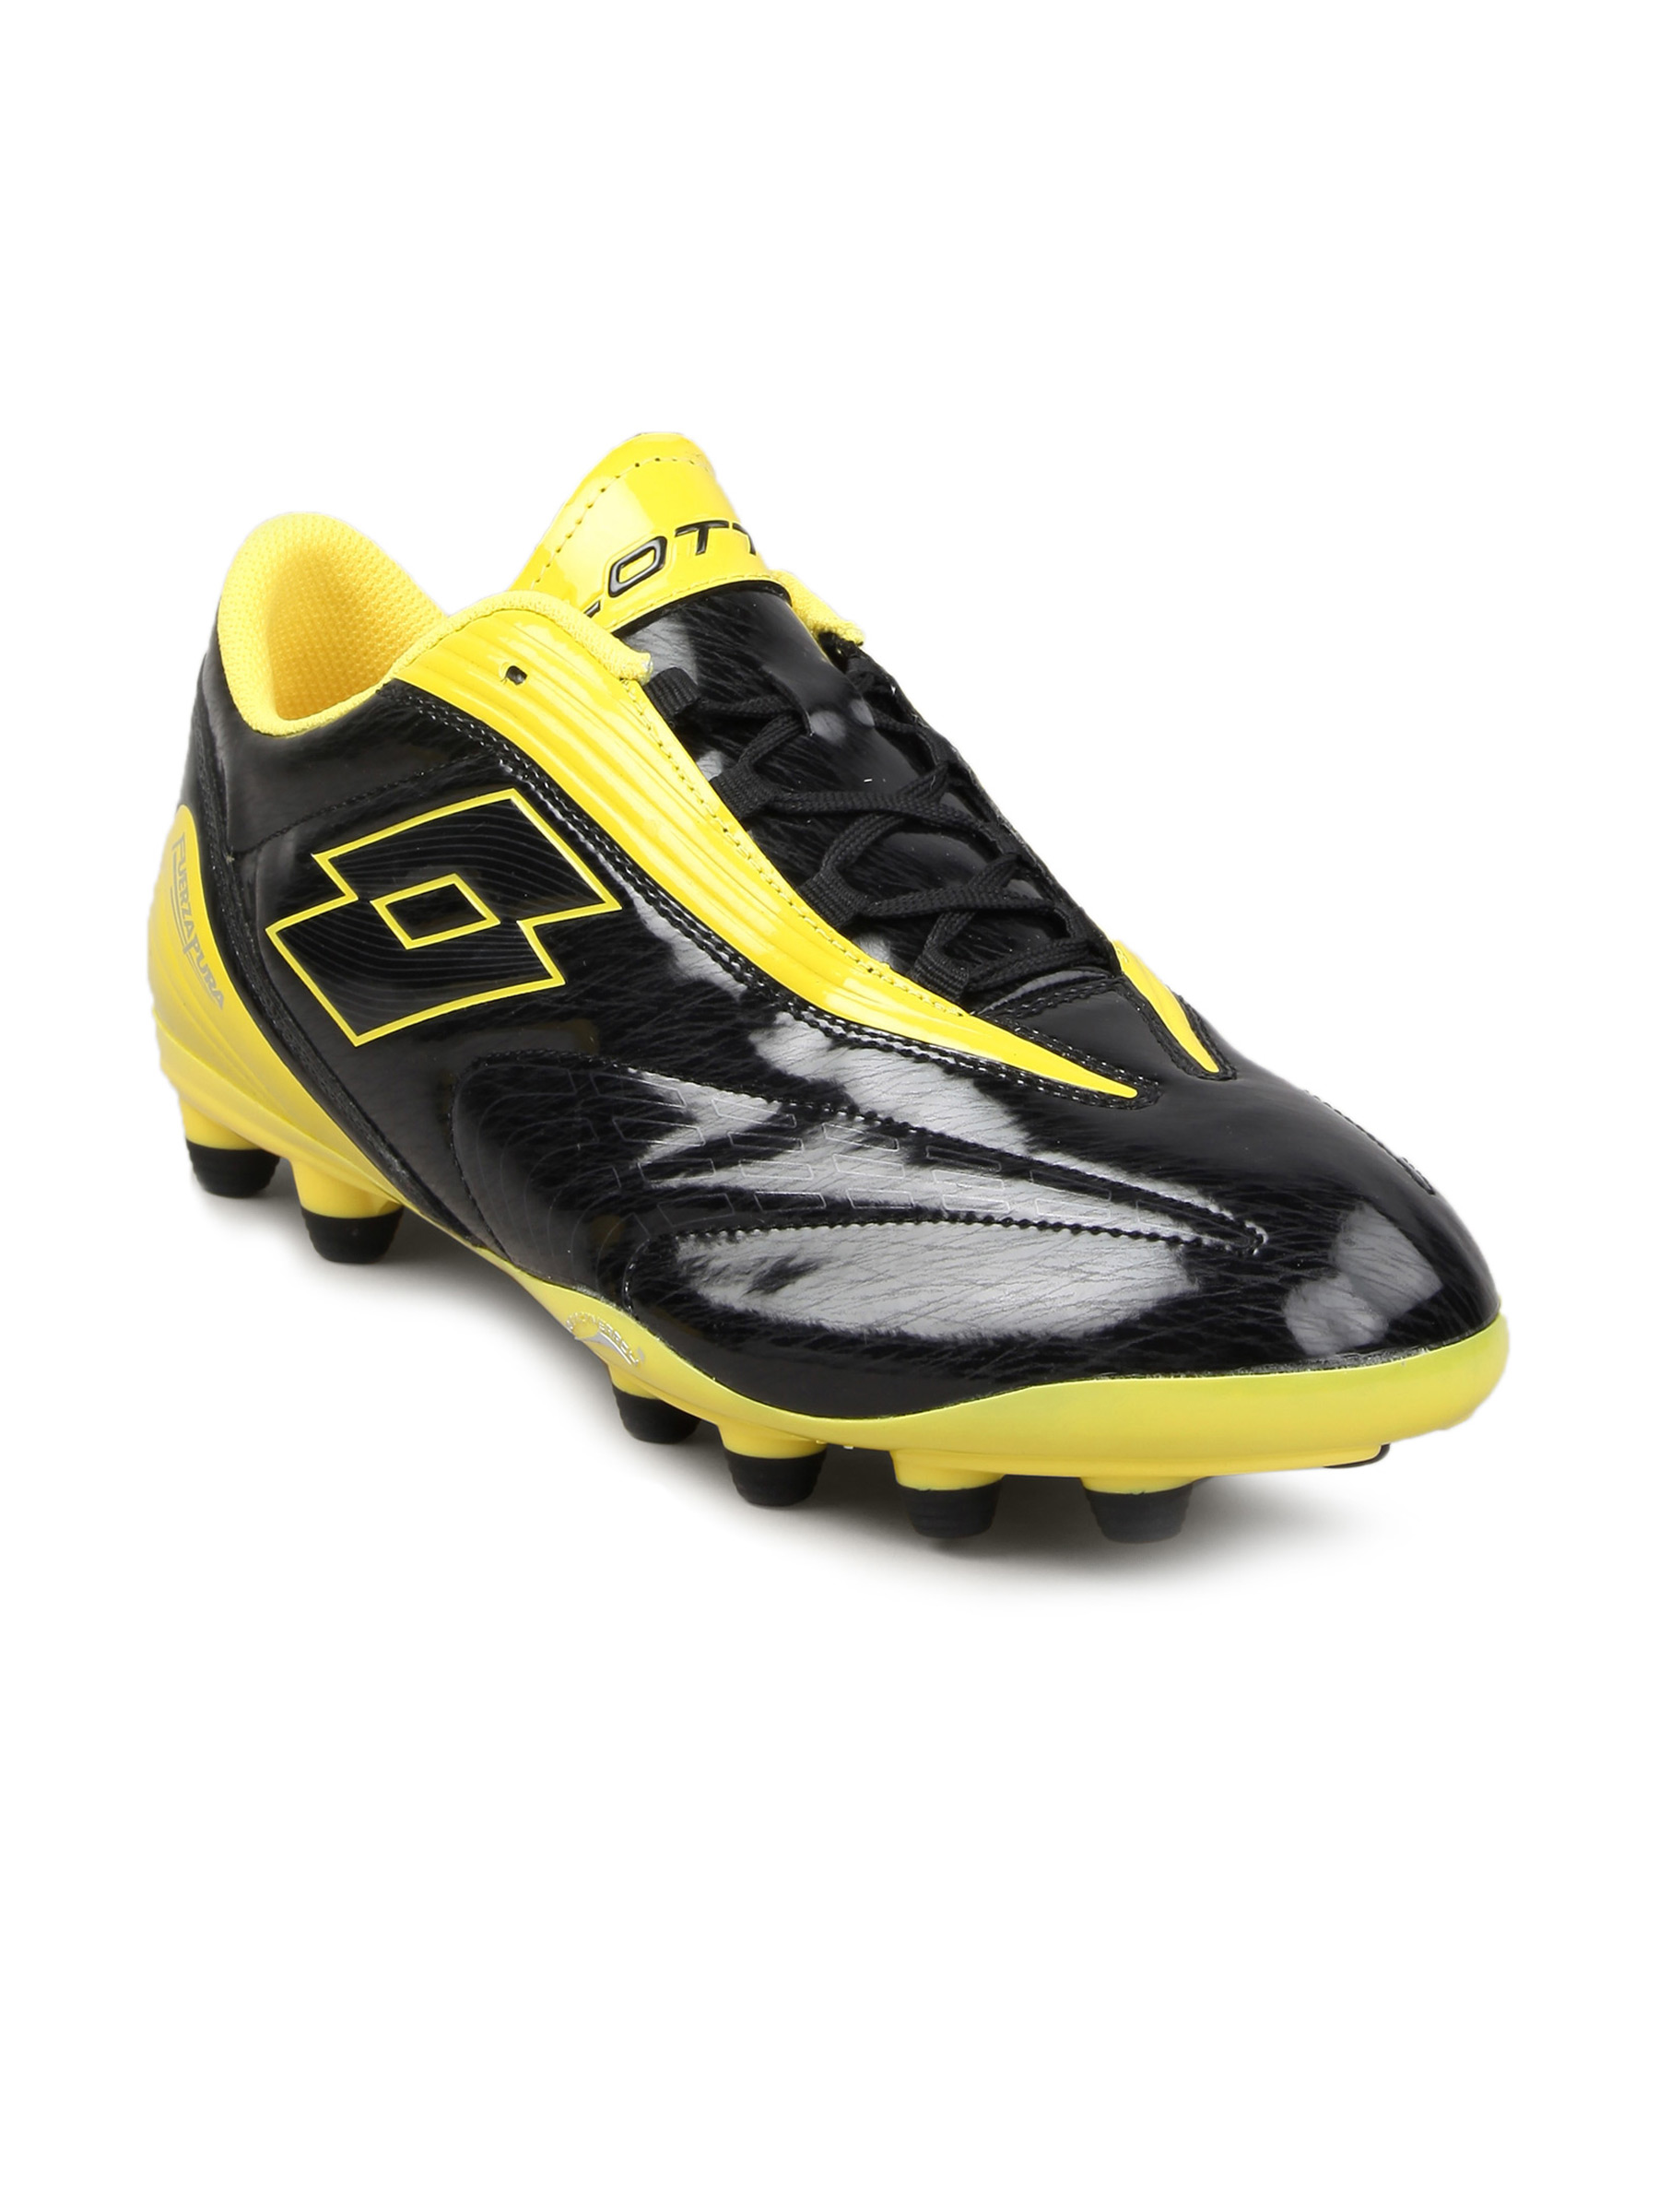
Lotto Men's Fuerzapura Black Yellow Shoe
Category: Footwear / Shoes / Sports Shoes
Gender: Men
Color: Black
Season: Summer 2011
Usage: Sports